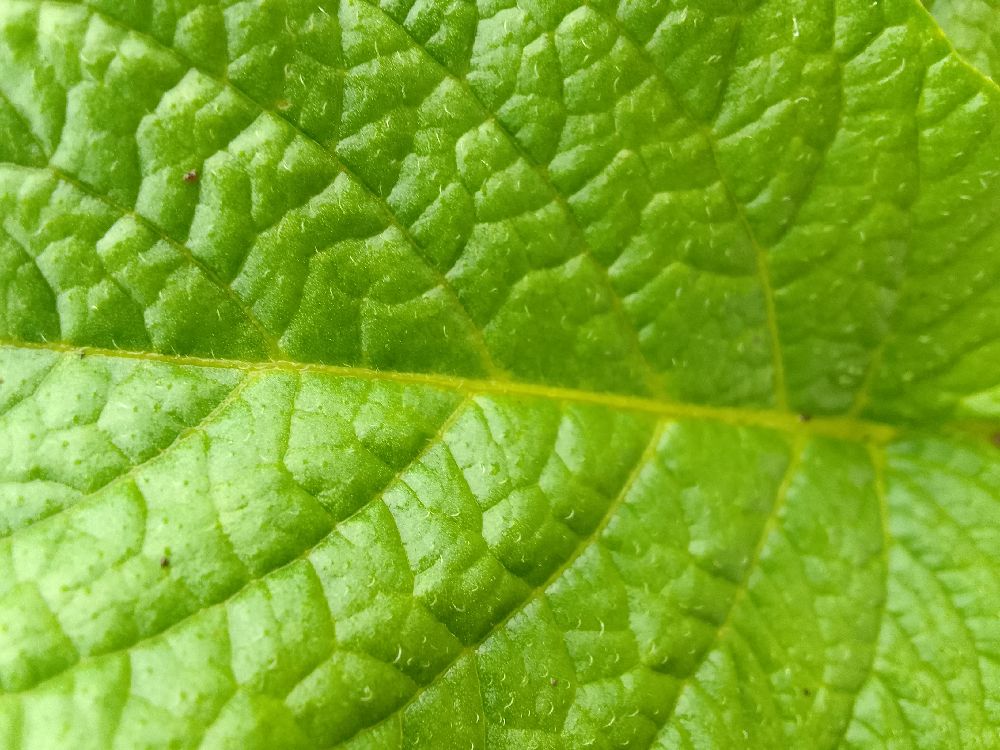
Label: Healthy